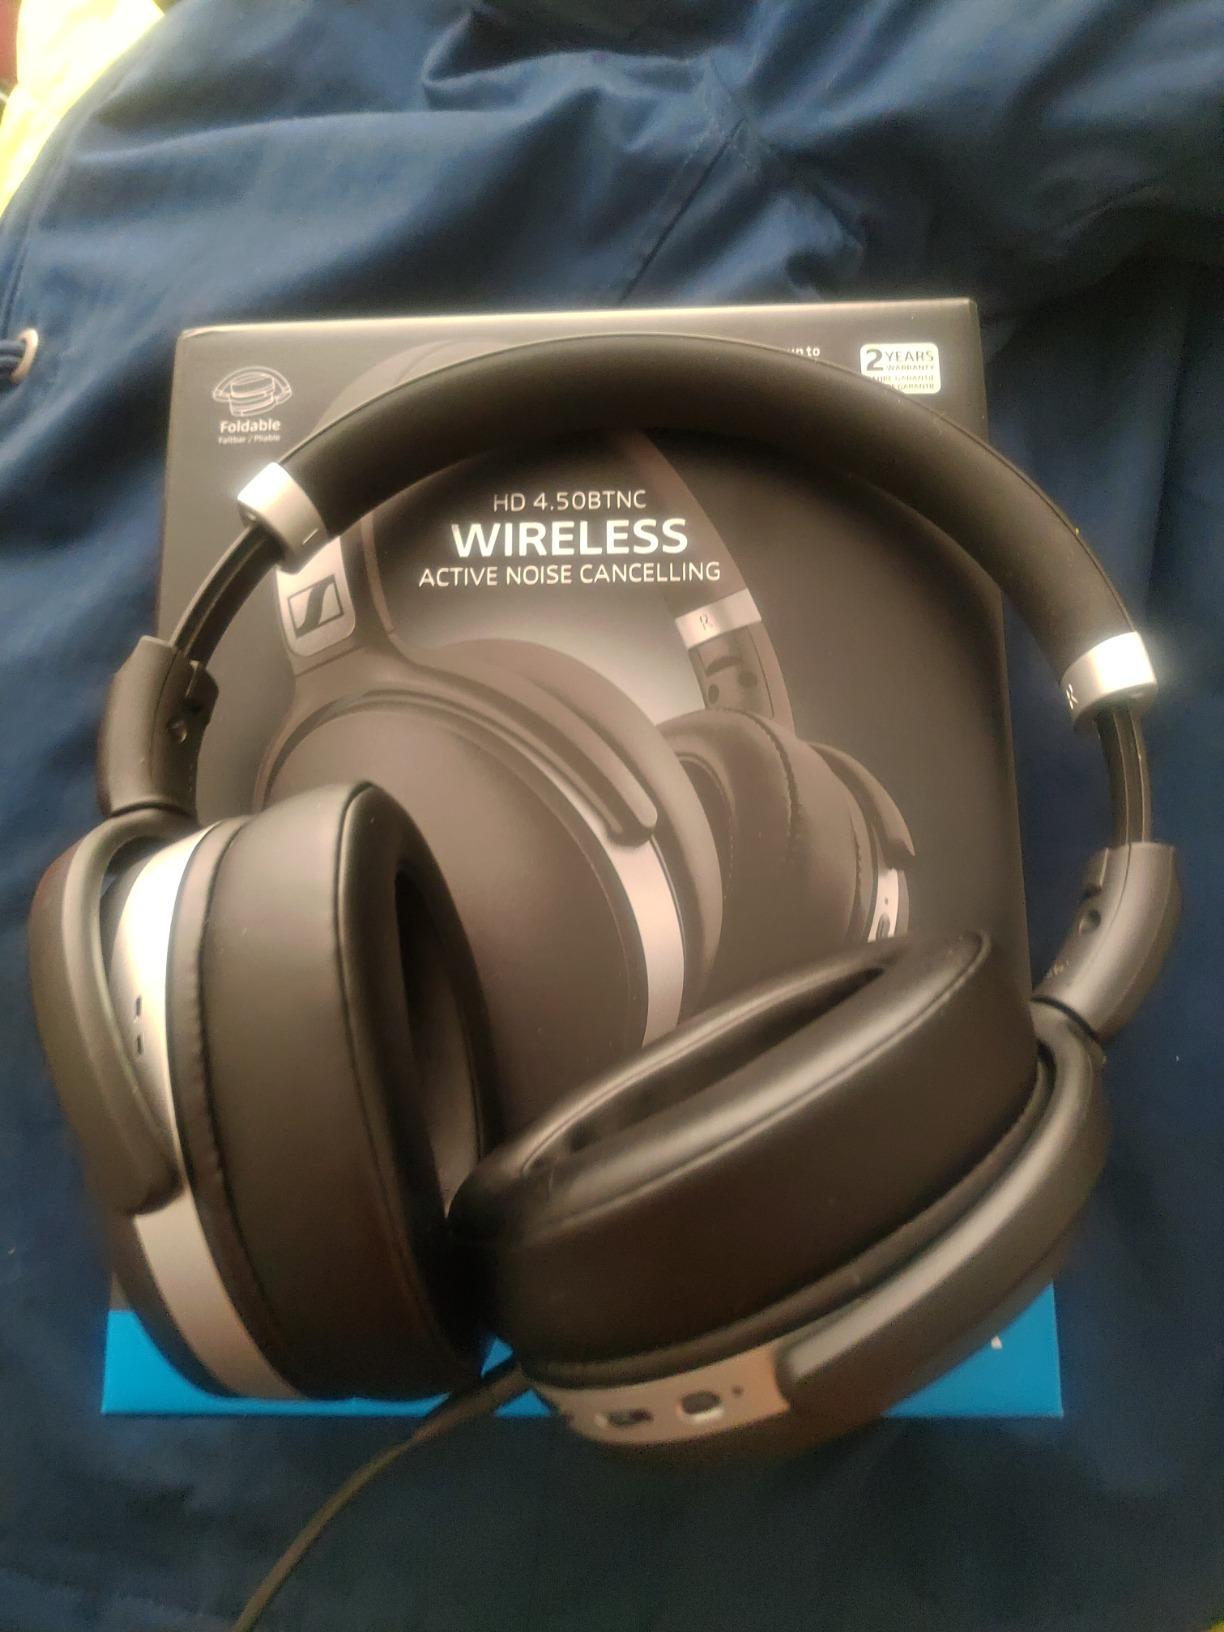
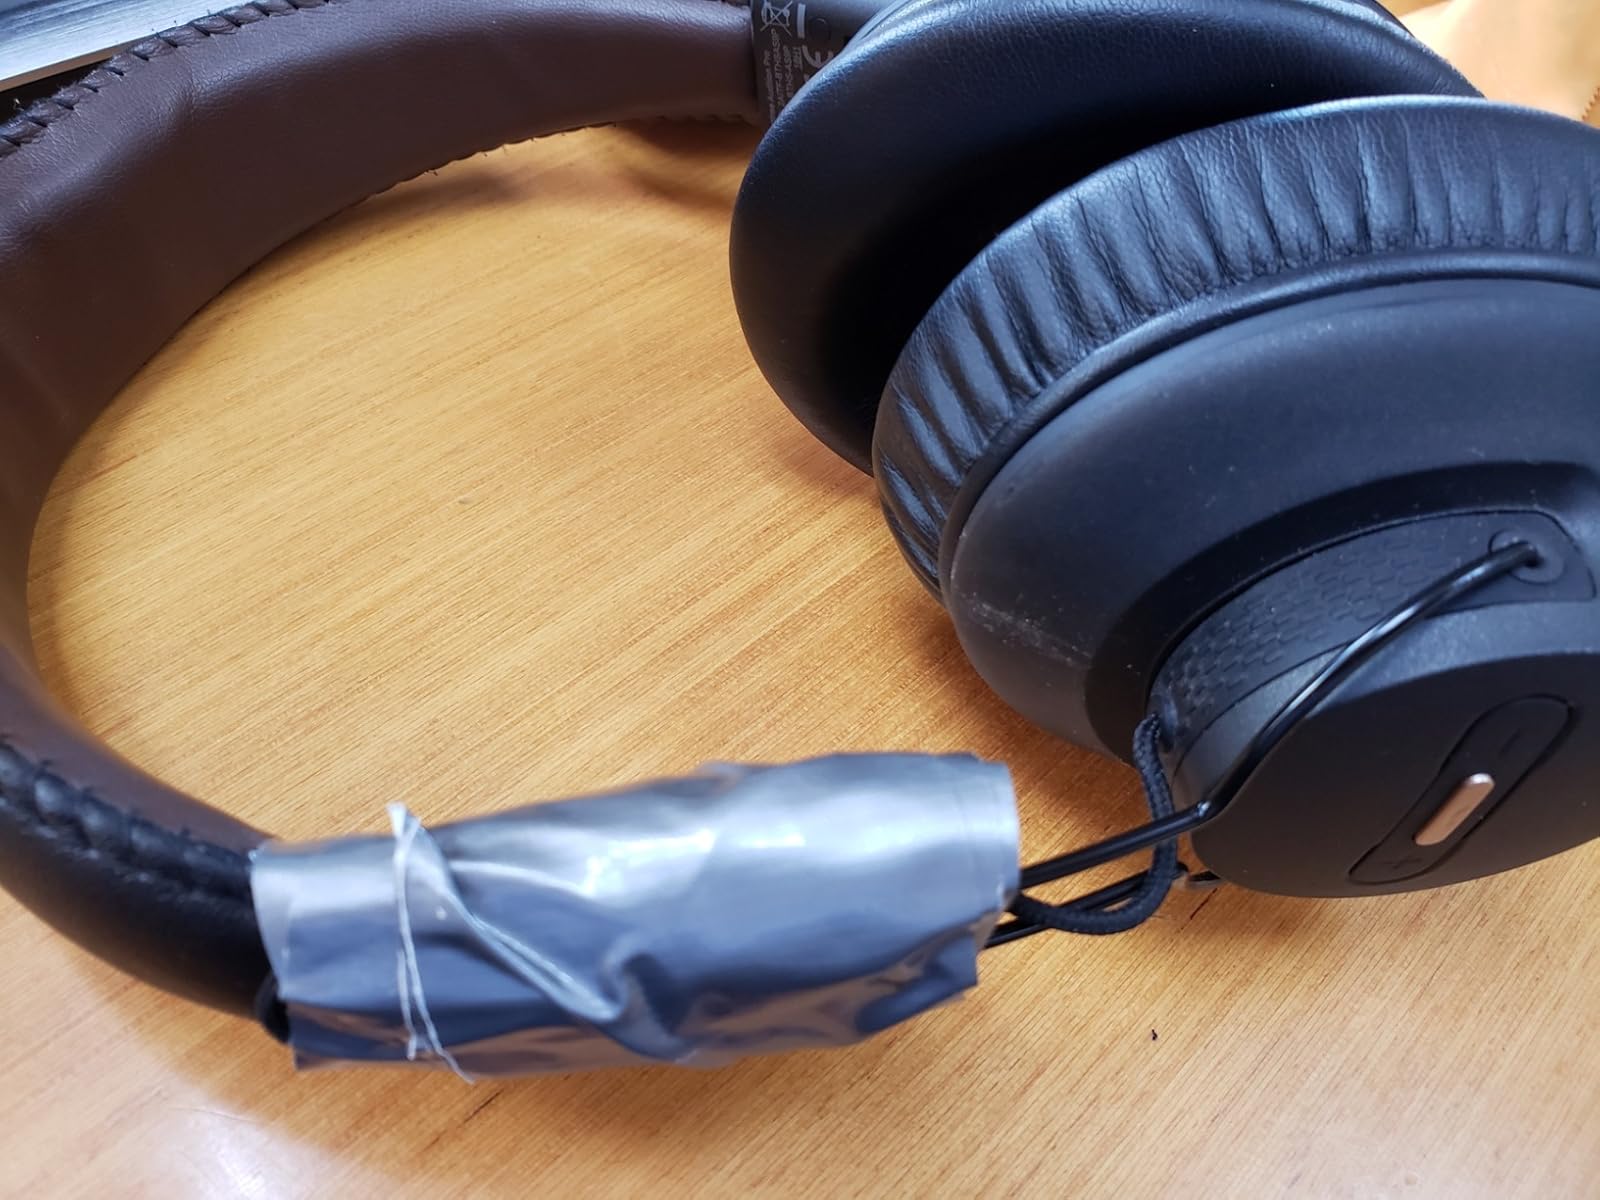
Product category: headphones
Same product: no